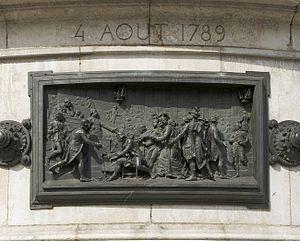
l'Abolition des privilèges, nuit du 4 août 1789. Haut-relief en bronze, ""Monument à la République"", Paris"
Le Monument à la République, dit aussi Statue de la République, est un ensemble statuaire monumental, œuvre de Léopold Morice. Inaugurée en 1883 sur la place de la République à Paris, en France, elle représente une allégorie de la République.
La nuit du 4 août 1789, ou simplement nuit du 4 Août, est la séance de l'Assemblée nationale constituante au cours de laquelle fut votée la suppression des privilèges féodaux. Débutée le 4 août 1789 à sept heures du soir, elle se prolonge après minuit, jusqu'à deux heures du matin. C'est un événement fondamental de la Révolution française, puisque, au cours de la séance qui se tenait alors, l'Assemblée constituante met fin au système féodal. C'est l'abolition de tous les droits et privilèges féodaux ainsi que de tous les privilèges des classes, des provinces, des villes et des corporations, à l'initiative du Club breton, futur « Club des jacobins ».
Les institutions du Pays basque français avant 1789 résultent grandement — dans ce territoire constituant aujourd'hui une partie du département français des Pyrénées-Atlantiques et situé à la frontière avec l’Espagne — d’une structure sociale établie autour de la maison basque, et de son mode de transmission intergénérationnelle, ainsi que de la gestion des terres communes. Cela se traduit par la jouissance partagée d’une propriété indivise. Cette gestion commune des Basques est considérée être à l’origine des assemblées paroissiales, qui forment le socle des institutions délibératives du Pays basque.